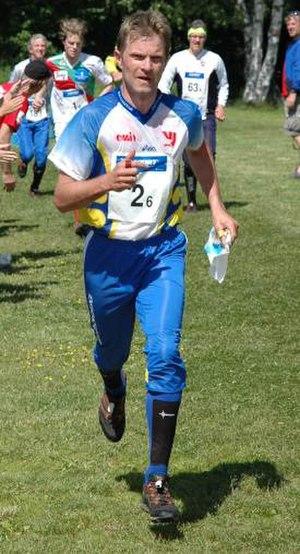
Bjørnar Valstad est un athlète d'orientation norvégien qui a gagné 4 médailles aux Championnats du Monde d'orientation.